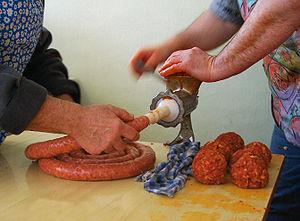
Fabrication de saucisse ordinaire en Hongrie. Íslenska: Hefðbundin pylsugerð í Ungverjalandi. Italiano: Preparazione di insaccati in Ungheria. 한국어: 헝가리에서 소시지를 만드는 일반적 방법.
Une saucisse est un produit de charcuterie composée principalement de viande hachée mélangée à d'autres ingrédients tels que des épices et des condiments, la préparation est ensuite déposée dans un boyau, d'origine intestinal ou synthétique, en forme de tube et refermé aux extrémités. Néanmoins il existe également des saucisses végétariennes sans viande, à base de fromage ou de légumes par exemple. La longueur et la grosseur de la saucisse peuvent varier selon les recettes, différentes cultures dans le monde pouvant fabriquer des saucisses selon leurs méthodes locales et les goûts de ses consommateurs.